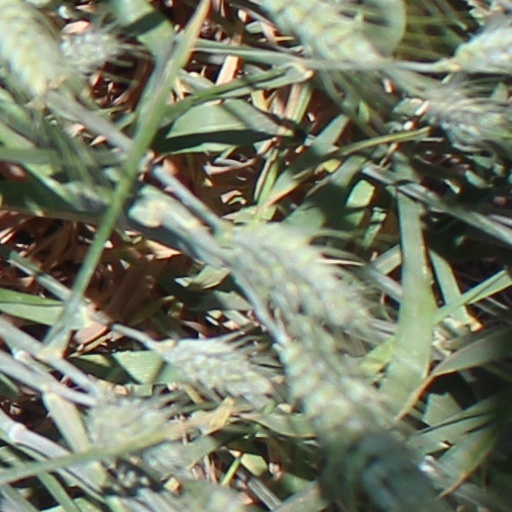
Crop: wheat